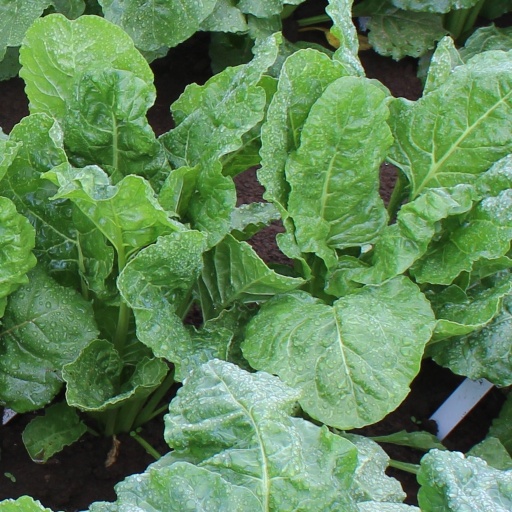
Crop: sugar beet